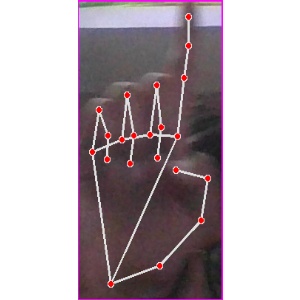
अक्षर: क